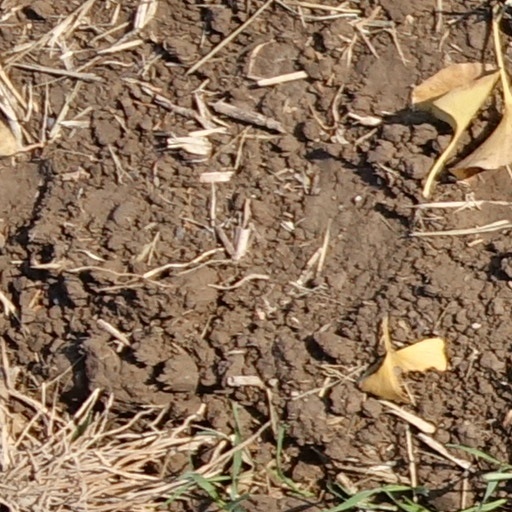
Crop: wheat